Malaria

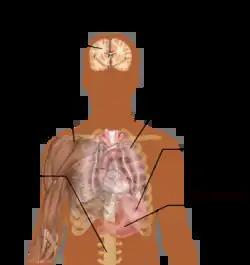
Main symptoms of malaria

Adults with malaria tend to experience chills and fever, classically in periodic paroxysmal attacks lasting around six hours, followed by a period of sweating and fever relief—as well as headache, fatigue, abdominal discomfort, and muscle pain. Children tend to have more general symptoms: fever, cough, vomiting, and diarrhea.